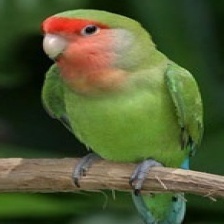
Species: ROSY FACED LOVEBIRD
Scientific name: AGAPORNIS ROSEICOLLIS